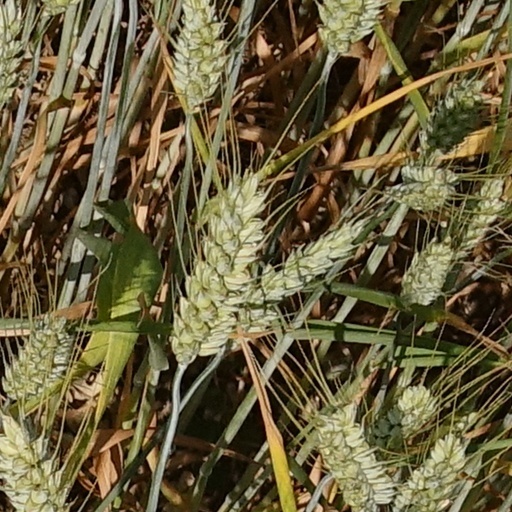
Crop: wheat